Upper Rhine Railway Company

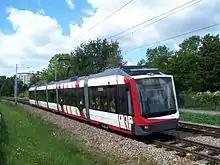
Car 117, a Variobahn set of the first series

After calls for accessibility in public transport became stronger in the 1990s, another replica of the Duewag Gt8 would have been unacceptable. The OEG decided to procure five-part Variobahn sets from the manufacturer ABB Henschel. A prototype in 100% low-floor construction was delivered in 1993 to the Chemnitz Tramway. In contrast to this, the OEG decided to use powered bogies with conventional axles, so only about 70% of the car floor is low-floor, the vehicle width was left at 2.50 metres, the maximum possible on the OEG network, with the outer shape adopted from the Chemnitz prototype. Six five-piece vehicles were delivered by ABB's successor Adtranz from 1996 with the operating numbers of 117 to 122. Initially, they were used only in student traffic between Mannheim-Kurpfalzbrücke and Edingen, but from January 1997 they were used on the complete OEG circuit. The six OEG Variobahn now represent the smallest class of vehicle in the RNV.